Muted group theory

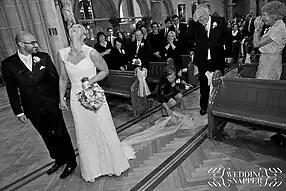
Application in social rituals- A father gives his daughter away at the wedding ceremony.

According to Kramarae, women have been prevented from having stage presence on mass media, misrepresented in history and locked out of the editorial publishing business until 1970. The predominance of male gatekeepers, who are defined as editors and other arbiters of a culture, determine which books, essays, poetry, plays, film scripts, etc. will appear in the mass media. Similarly, Pamela Creedon argues that in the mid-1970s there was an increase of women in the male-dominated profession of journalism.